Magic Tour (Bruce Springsteen)

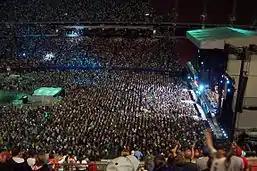
The Magic Tour goes outdoors. "Born to Run", Giants Stadium, New Jersey Meadowlands, July 27, 2008.

On the European outdoor summer's leg, where unlike in the U.S. Springsteen was still a stadium-level attraction, the shows became increasingly longer, a pattern that had been taking hold throughout the tour. The Helsinki Olympic Stadium show in Finland ran past three hours, containing 31 songs (in that metric, the longest show of Springsteen's since 1993 on the "Other Band" Tour and the longest with the E Street Band since 1988). As the tour left Helsinki, the group had played a total of 117 different songs over 87 shows, the list having been expanded in Europe with rarities like "I'm on Fire", "Held Up Without a Gun", "For You", "Drive All Night", "Rendezvous", "Summertime Blues", "Cover Me", and "None but the Brave". Front pit audience signs and Springsteen audibles from same were now a constant feature of every show; never having been done by the band before, the Springsteen official website said that "All of us have been enjoying the signs and banners with song requests," and requested that they be kept a reasonable size during the upcoming final American leg. In some cases, songs were audibled that the band had not rehearsed at all, and arrangements were made up on the spot. Clemons, Lofgren, and Weinberg all indicated they enjoyed the new unexpectedness of the shows. "Magic" selections, in contrast, were sometimes down to four from their original usual eight. E Streeter Nils Lofgren described the state of the show in an interview after the end of this European leg: "The band, musically, is in the best shape we've ever been, I think. The whole show has become one long improv/audible now; sometimes [Springsteen] changes the first song on the way to the stage, and usually by the second song he's calling audibles, so the set list is useless. It's fun to be part of something ... where a band leader can do that much improv and get away with it and have a band that'll deliver and make it work. So, it's all really a pretty historic run, from my perspective."